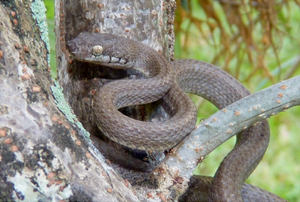
Lycodryas cococola est une espèce de serpents de la famille des Lamprophiidae.